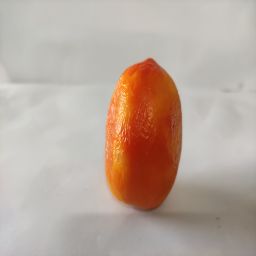
Crop: Tomato
Quality: Old